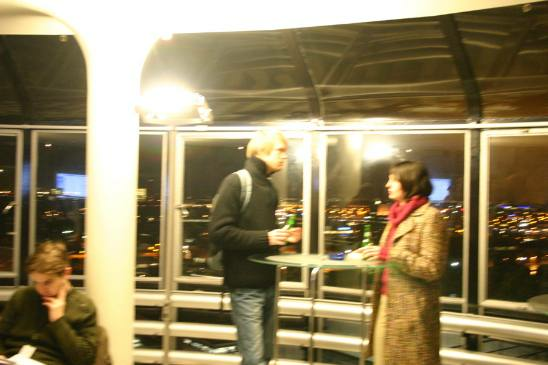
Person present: Yes